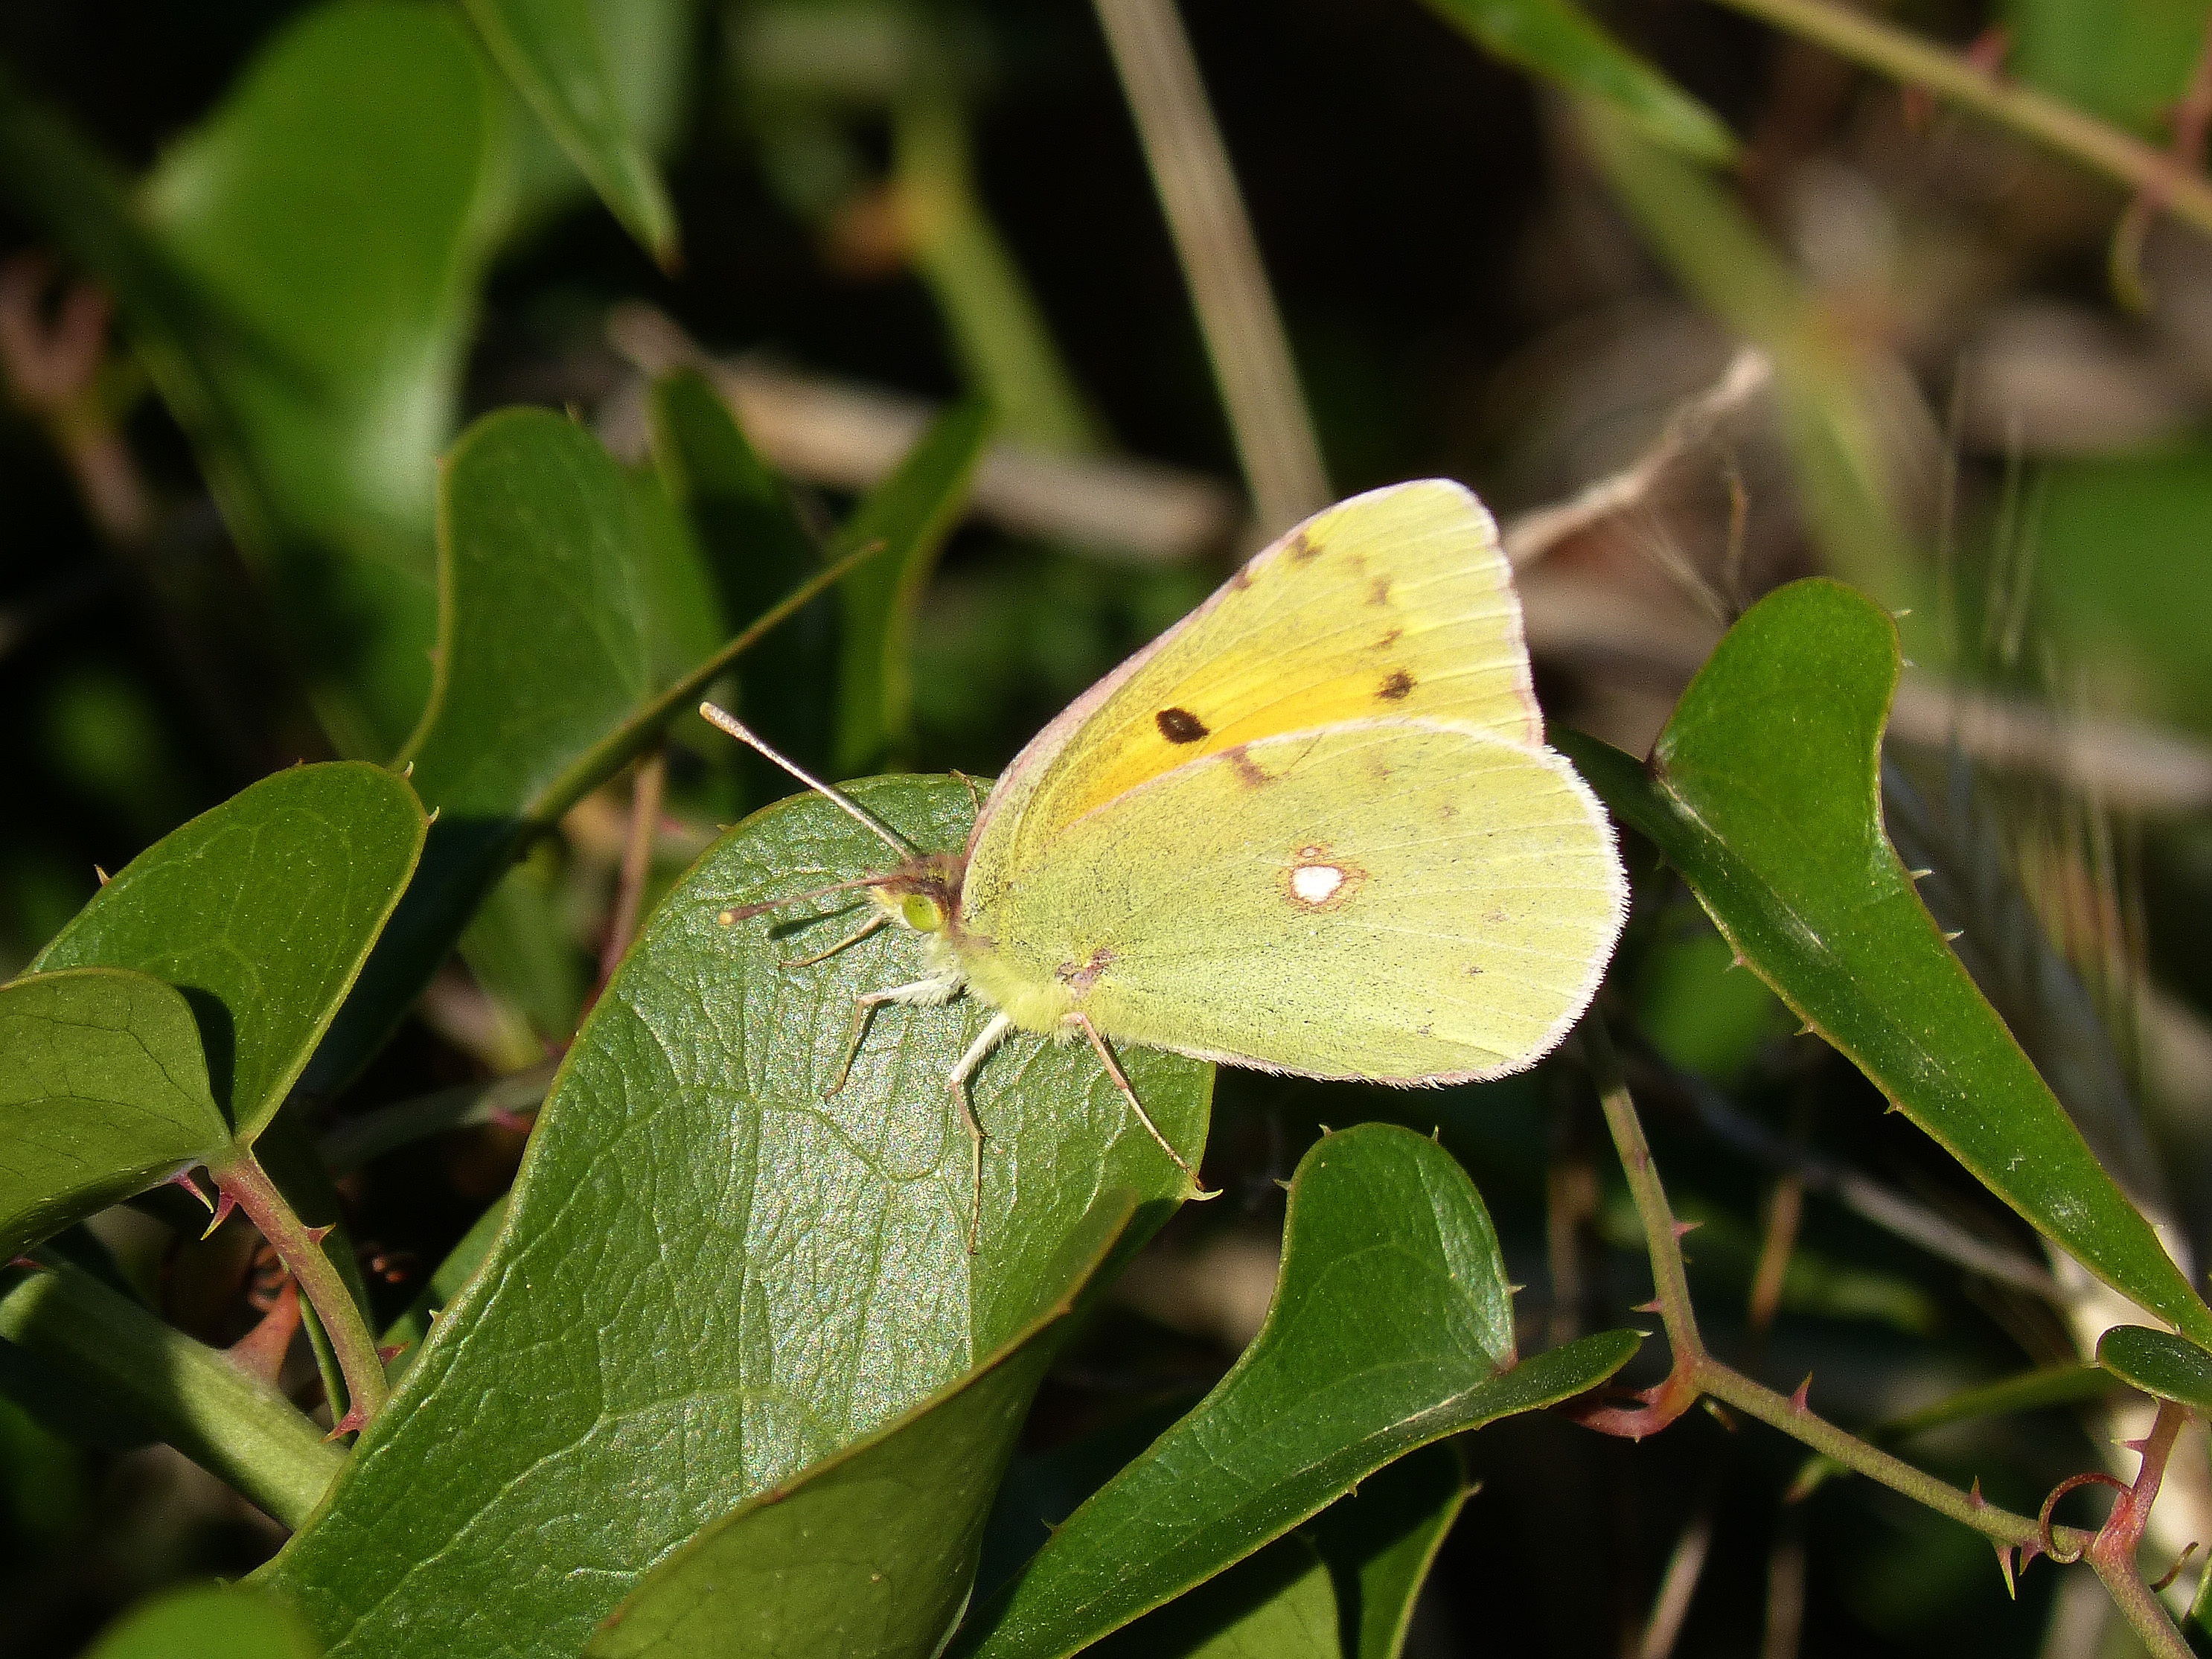
nature, leaf, flower, green, insect, botany, butterfly, yellow, flora, fauna, invertebrate, leaves, wings, insects, beauty, tropics, pieridae, skewers, macro photography, arthropod, pollinator, moths and butterflies, lycaenid, colias